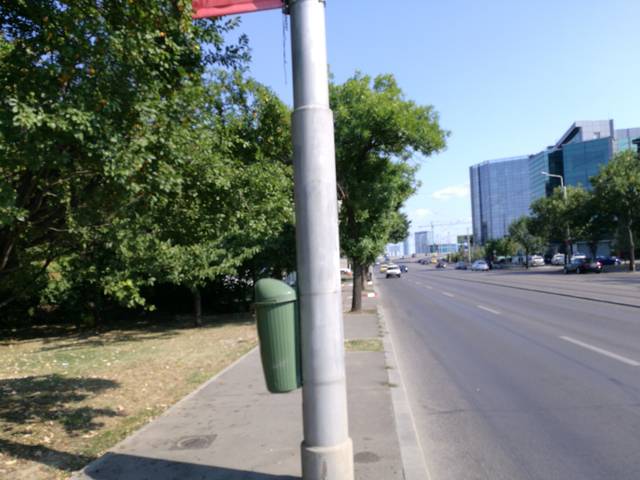
Region: Romania
Coordinates: 44.492, 26.089